Otogirisō

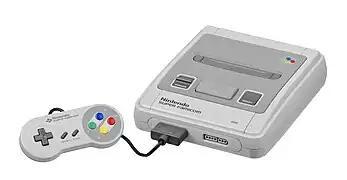
Photo of a Super Famicom console

"Otogirisō" is a sound novel, a term academic Rebecca Crawford described as being applied to Chunsoft's 20th century visual novel games. It features background graphics as animated illustrations of the narrative as well as background music and sound effects such as doors creaking open, footsteps and screams. "Otogirisō" has its players advance by reading the in-game text and then can influence how the story will proceed by choosing from a list of options that are presented to them at key points in the narrative.